Describe the emotion expressed in this image:  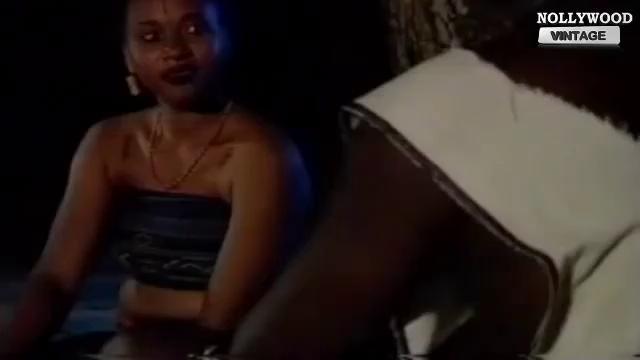
This person displays Pain, valence and arousal with low intensity.